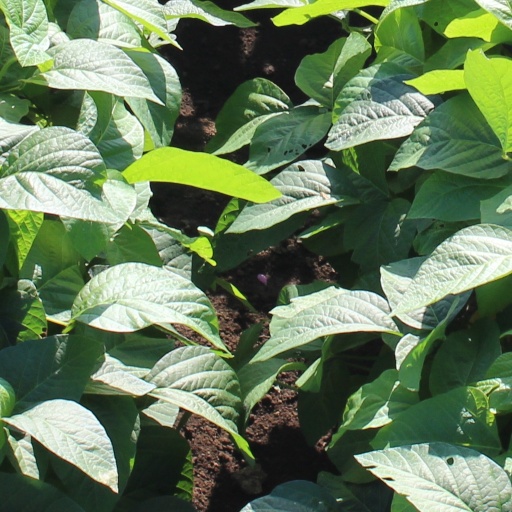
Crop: soybean